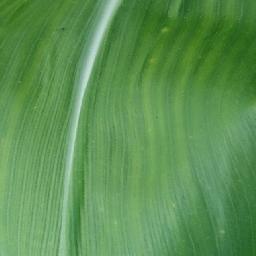
Label: Corn_(Maize)___Healthy